Alice Carmen Gouvy

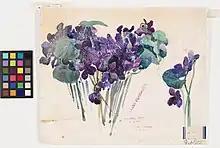
"Violets" Alice Carmen Gouvy for Tiffany Studios, 1898-1902

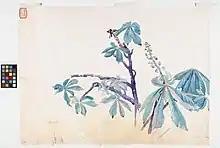
"Chestnut leaves" by Alice Carmen Gouvy for Tiffany Studios, 1898-1902

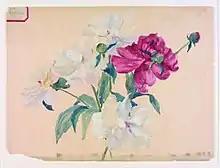
"Peonies 177" by Alice Carmen Gouvy for Tiffany Studios, 1902

Alice Carmen Gouvy (c.1870-75 - March 27, 1924) was a designer at Tiffany Studios and worked closely with Clara Driscoll, the head of the Women's Glass Cutting Department.